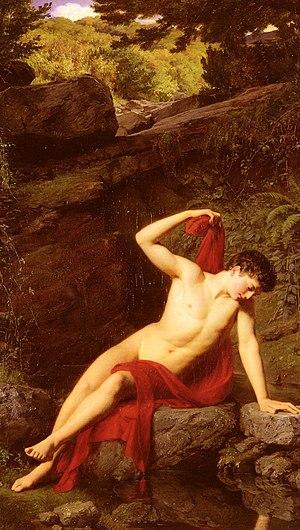
Narcisse d'Adolf Graß (1867).